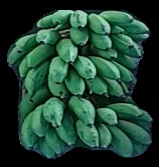
Variety: rasbale
Grade: grade2